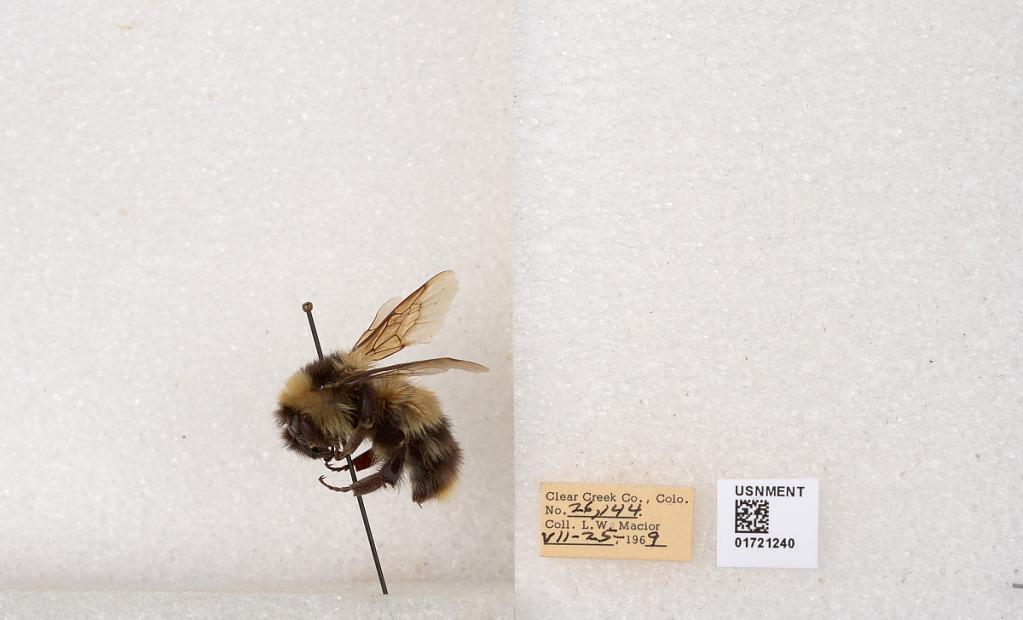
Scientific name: Bombus kirbyellus
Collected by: L. Macior
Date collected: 1969-7-25
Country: United States
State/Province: Colorado
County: Clear Creek
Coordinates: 39.6891, -105.644